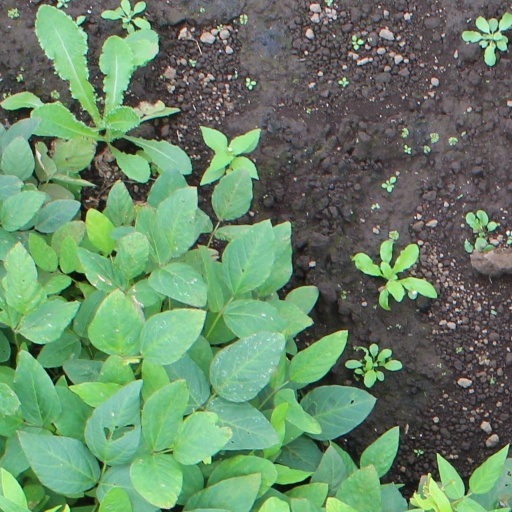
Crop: soybean